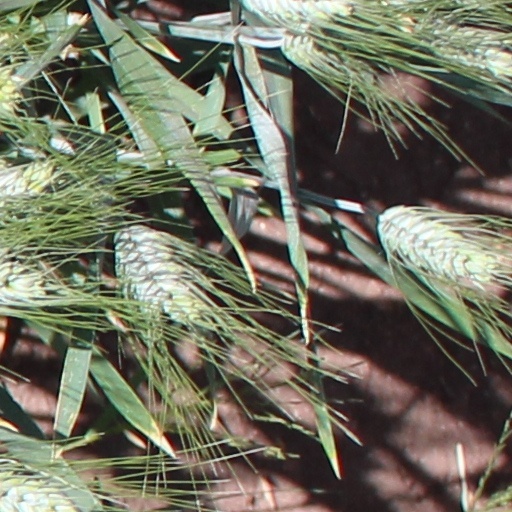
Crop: wheat